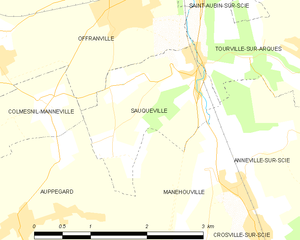
Carte des communes françaises Sauqueville